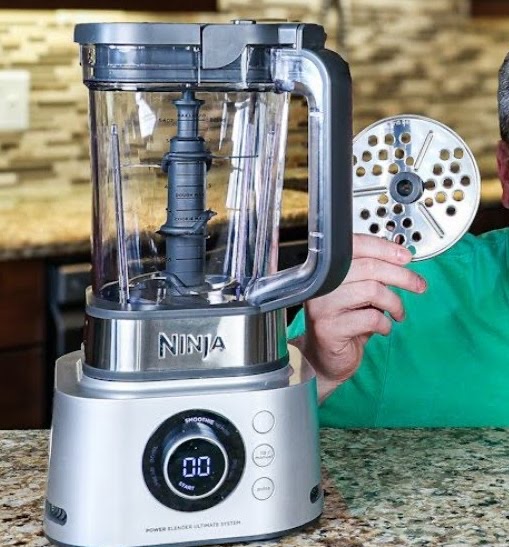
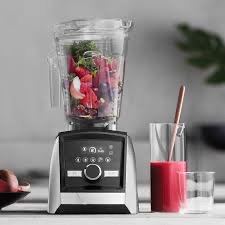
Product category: items_blender
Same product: no